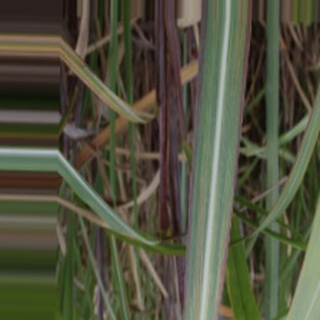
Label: sugarcane_bacterial_blight